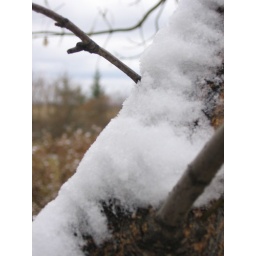
The first snow fall clinging to the tree in my flower garden